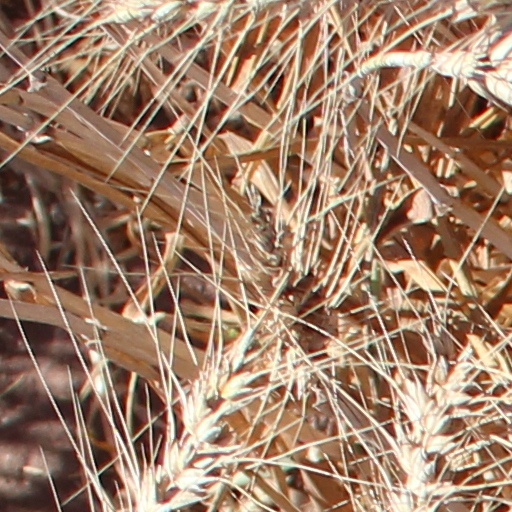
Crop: wheat